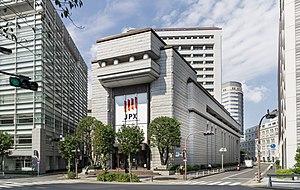
Le Japon, en forme longue l'État du Japon, en japonais Nihon ou Nippon et Nihon-koku ou Nippon-koku respectivement, est un pays insulaire de l'Asie de l'Est, situé entre l'océan Pacifique et la mer du Japon, à l'est de la Chine, de la Corée du Sud et de la Russie, et au nord de Taïwan. Étymologiquement, les kanjis qui composent le nom du Japon signifient « pays d'origine du Soleil » ; c'est ainsi que le Japon est désigné comme le « pays du soleil levant ».